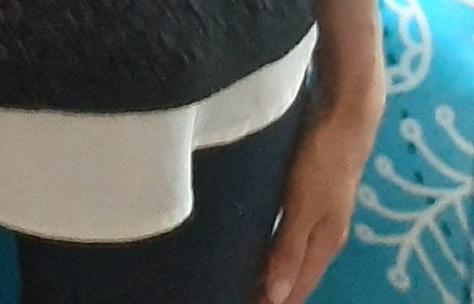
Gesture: no_gesture